Eugene Lambert (coach)

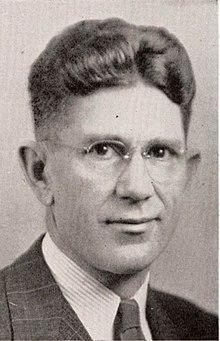

Eugene Wasdon Lambert Sr. (October 23, 1905 – October 27, 2000) was an American football and basketball coach and college athletics administrator. He served as head basketball coach at North Texas Agricultural (now the University of Texas at Arlington), Kenyon, Arkansas, Memphis State, and Alabama. He served as head tennis coach in 1957 at the University of Alabama, and head football coach at both North Texas Agricultural and Kenyon.